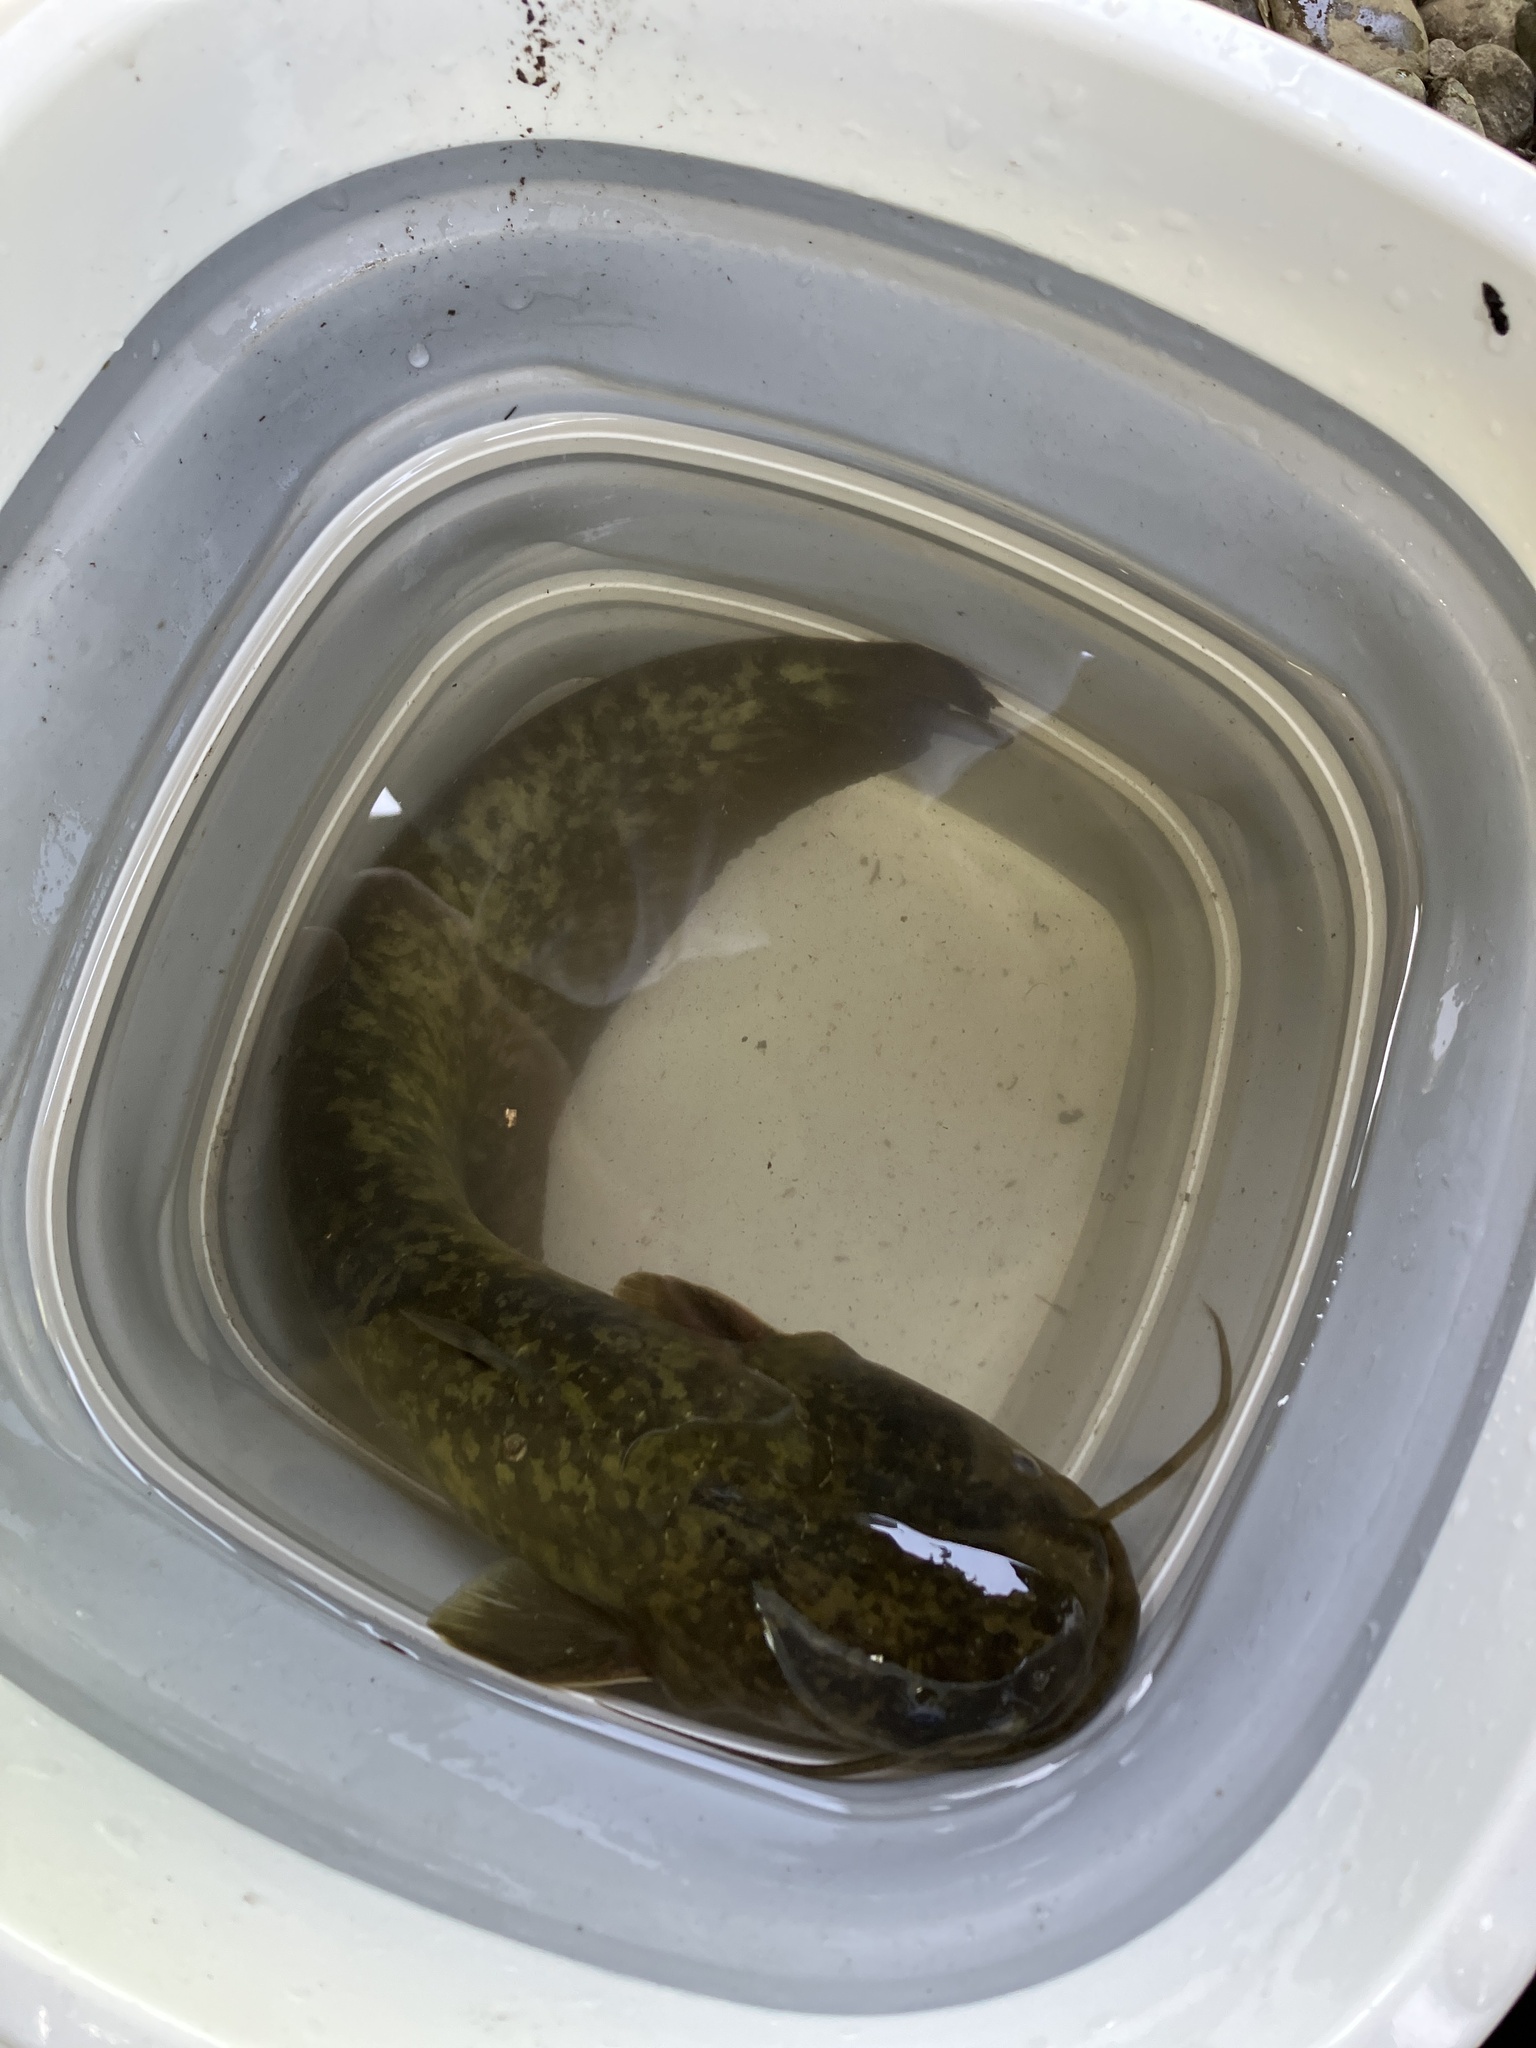
fish (species not among the labelled classes)